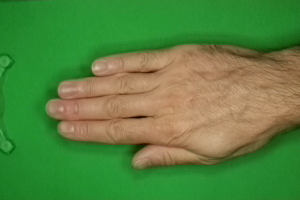
Label: paper